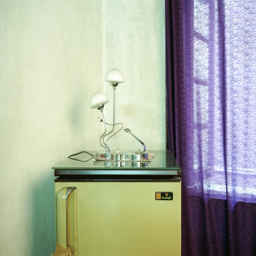
the family room in a building not yet vacated .